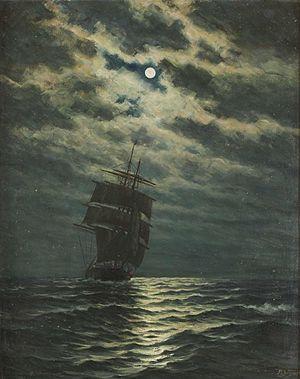
François L'Hermite du Solier, dit Tristan L'Hermite ou Tristan, né en 1601 au château du Solier près de Janaillat dans la Marche, mort à Paris le 7 septembre 1655, est un gentilhomme et écrivain français. D'abord page dans l'entourage de Henri de Bourbon-Verneuil, fils naturel du roi Henri IV, puis homme d'épée au service de Louis XIII et de son frère Gaston, duc d'Orléans, il est passé à la postérité comme auteur polygraphe — s'étant illustré comme poète, dramaturge et romancier.